Cinderella III: A Twist in Time

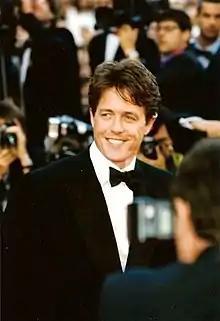
Actor Hugh Grant inspired the Prince's personality in "Cinderella III: A Twist in Time."

The writers believed focusing on a supporting character would in turn offer a more interesting story, as opposed to solely highlighting Cinderella. Due to Cinderella's popularity as a character, Disney wanted to tell a different story that captured the original film's spirit nonetheless. Nissen commended the writers for crafting a compelling story, which granted them freedom to "fine-tune the emotional stuff within that structure, so we didn't have to worry about solving why something happened or the logic behind how someone was feeling" in order to focus on the more cinematic aspects of the film. He also credited producer Margot Pipkin with keeping the crew focused, resulting in few regretted cut scenes, although Nissen wishes the film could have been longer in order to accommodate new characters and concepts. A subplot revolving around Gus discovering a parallel universe inhabited by mice was storyboarded but discarded because they found it distracting from Cinderella and the Prince's relationship.